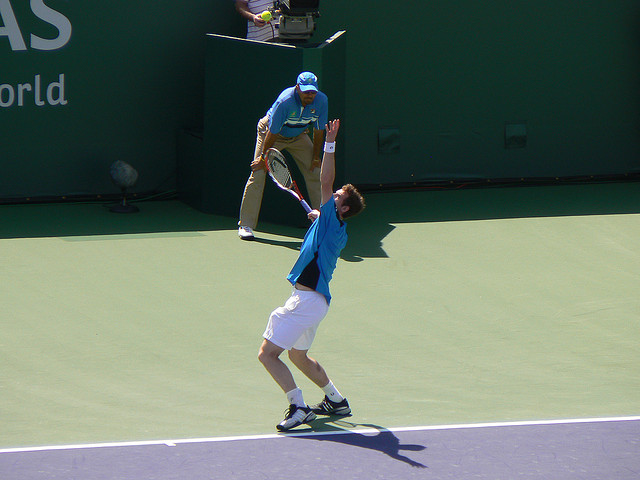
vận động viên tennis nam đang cầm vợt đứng ngoài biên giao bóng